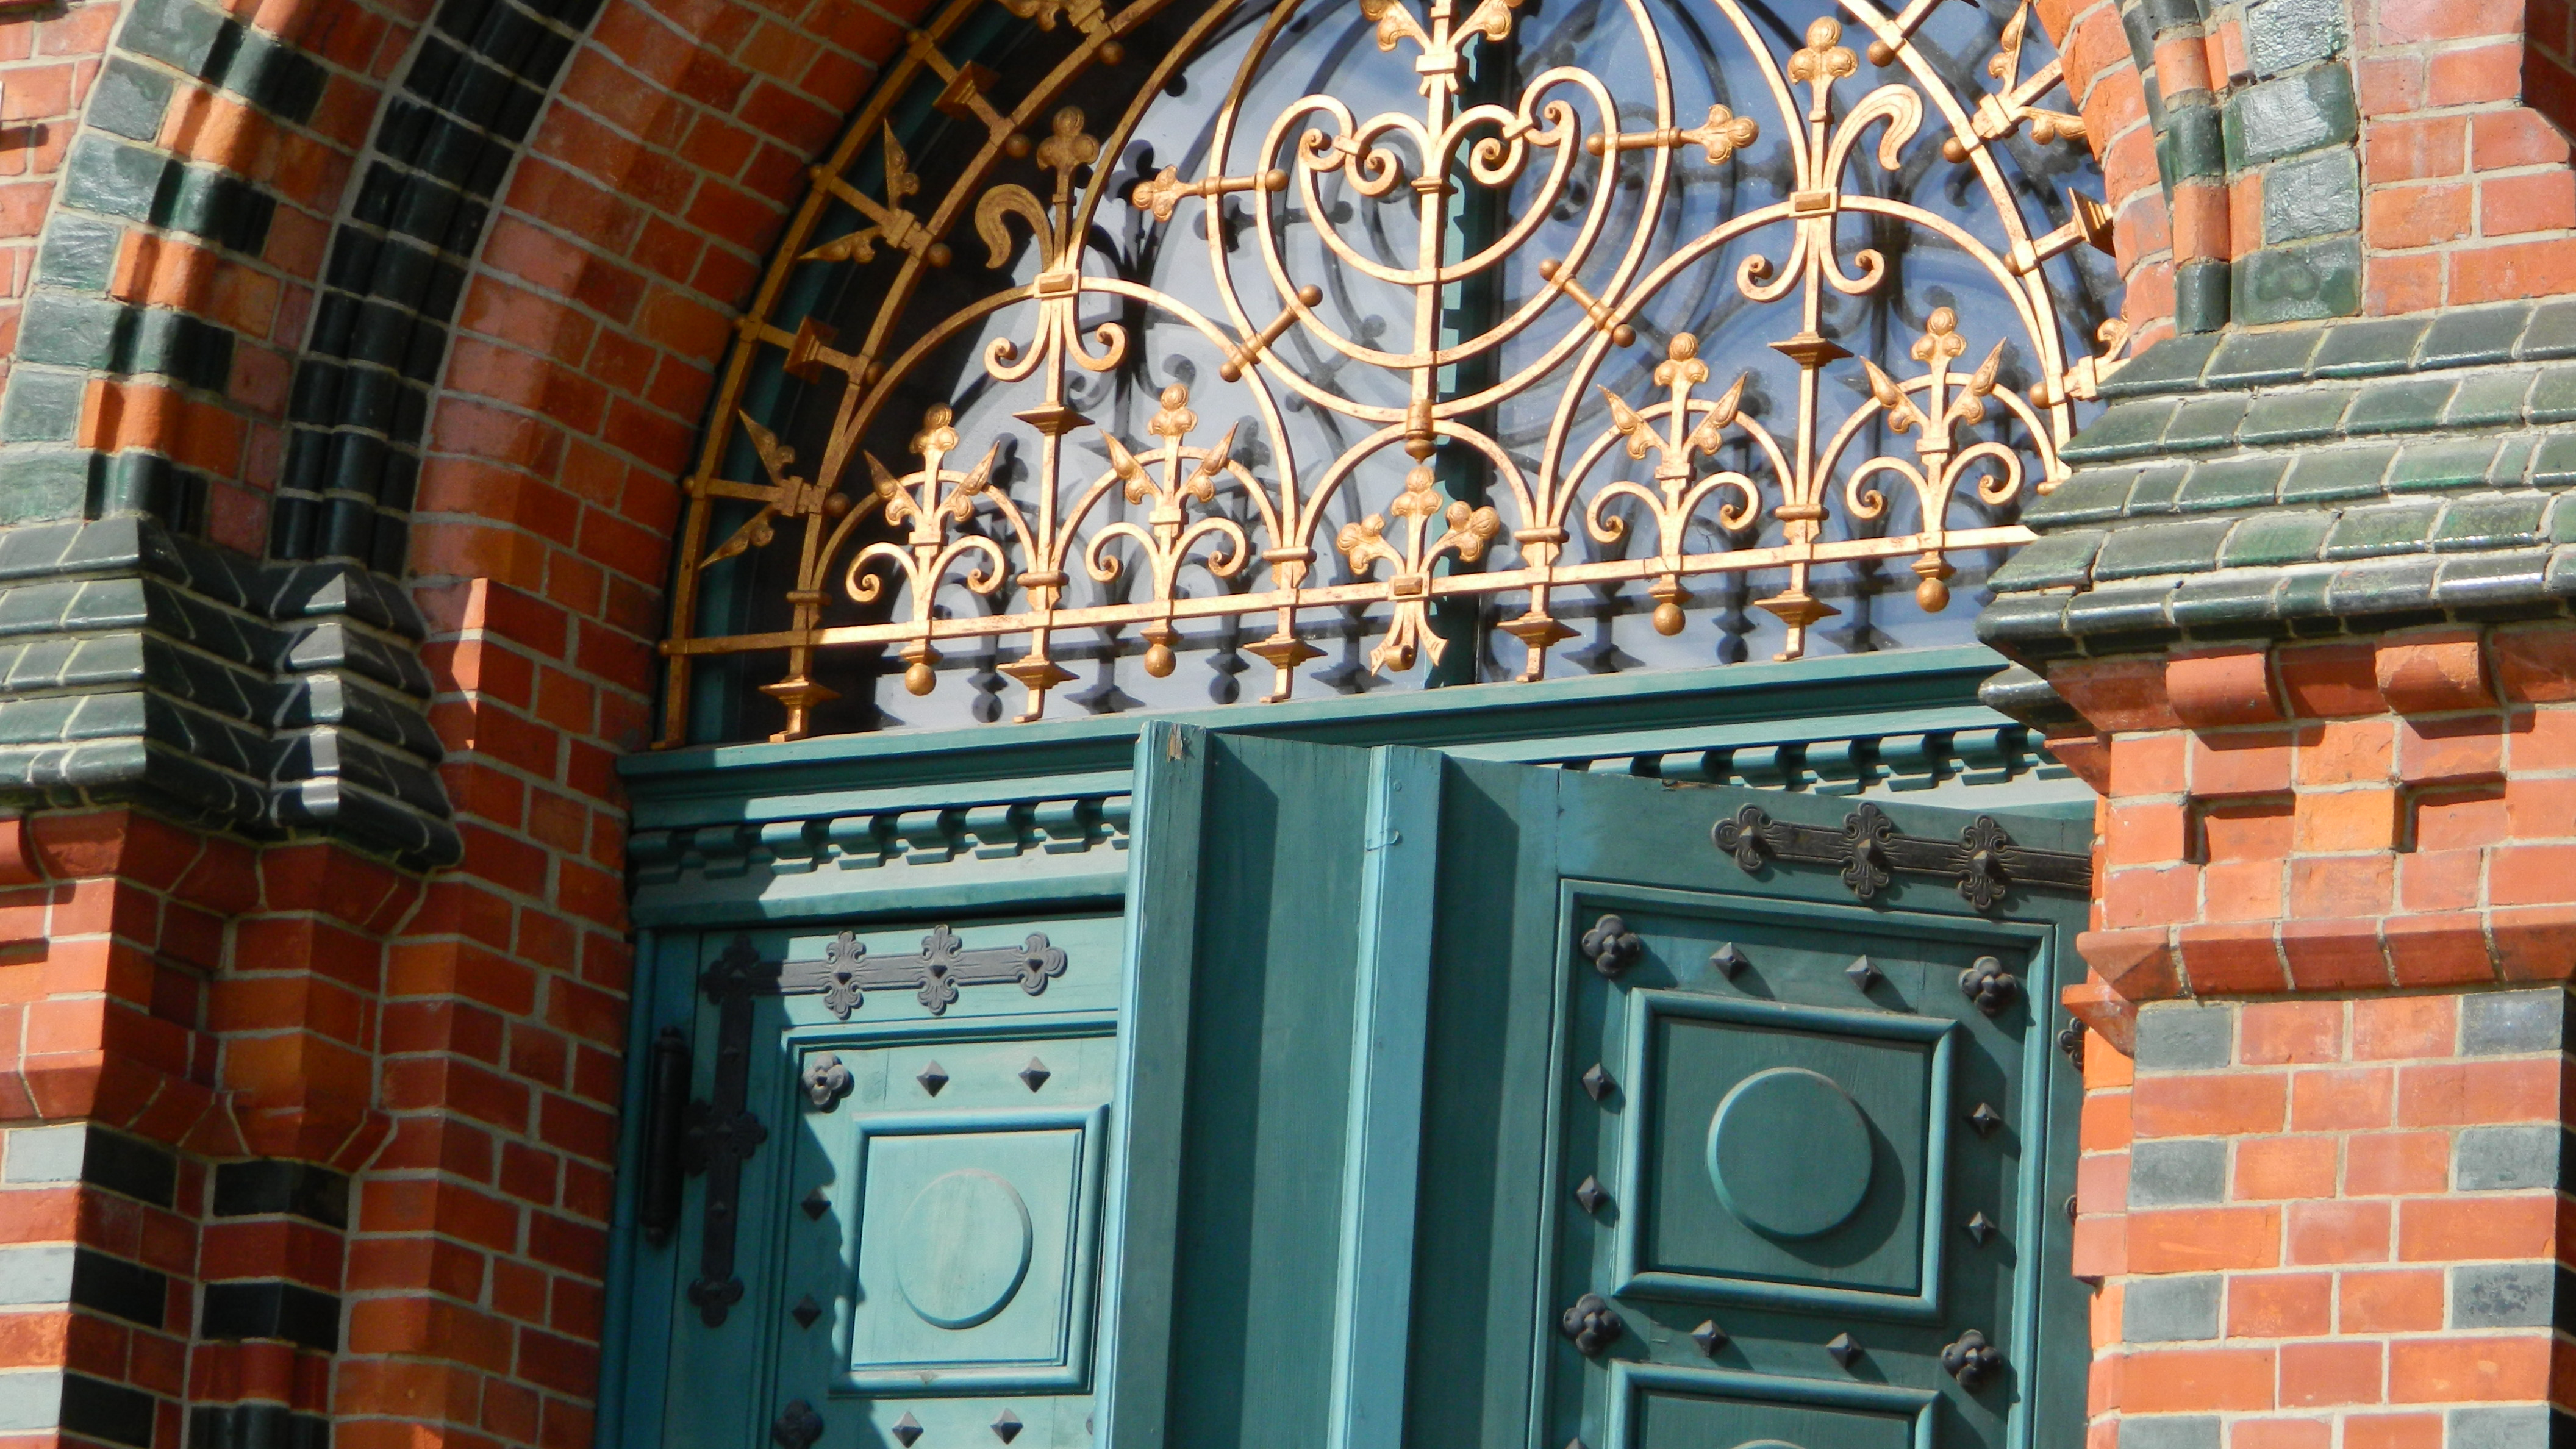
blue door, church, old door, facada, massiw, entrace, historic, religion, fixture, line, wood, building material, symmetry, brick, facade, pattern, composite material, gas, engineering, metal, brickwork, paint, arch, wood stain, electric blue, home door, building, art, font, medieval architecture, rectangle, gate, arcade, steel, visual arts